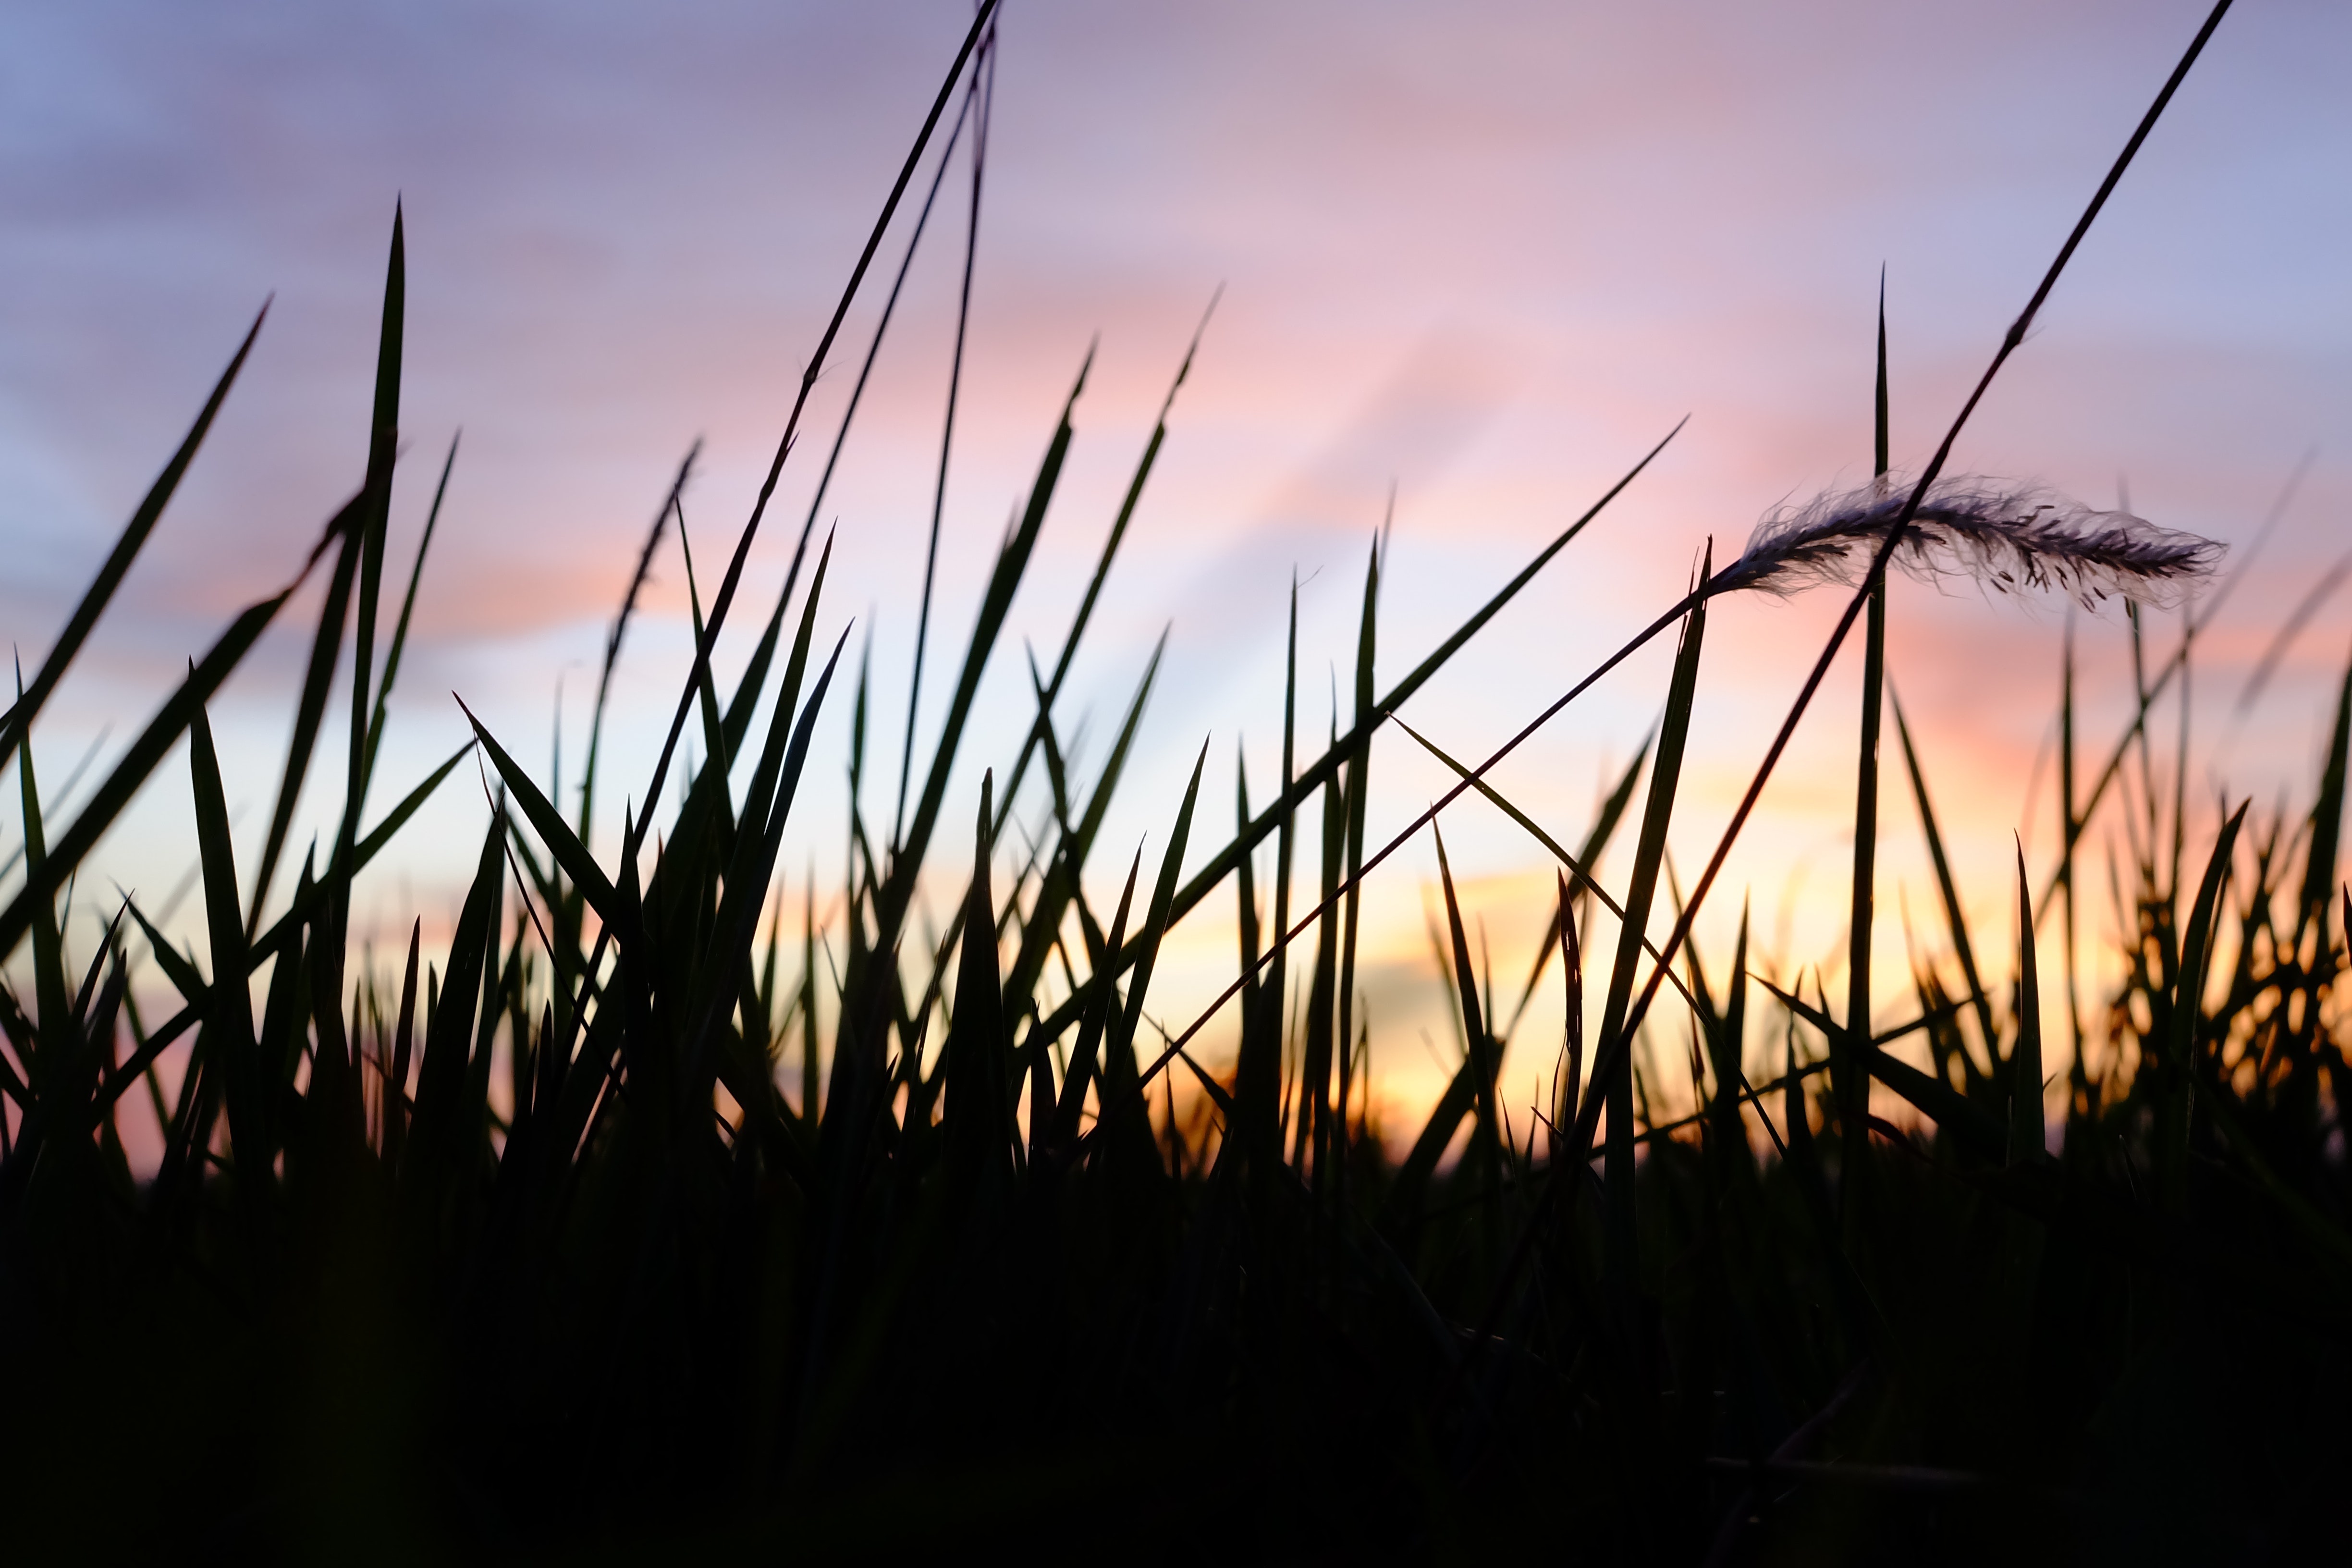
sky, nature, grass, sunset, natural landscape, evening, grass family, afterglow, water, morning, plant, cloud, sunrise, dusk, sunlight, grassland, field, horizon, photography, wildlife, phragmites, calm, rural area, prairie, silhouette, crop, plant stem, wind, stock photography, landscape, meadow, plain, sun